Kōgyōkōkō-mae Station

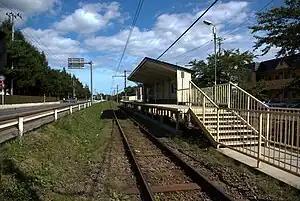

was a railway station on the Towada Kankō Electric Railway Line located in the city of Towada, Aomori Prefecture, Japan. It was 13.3 rail kilometers from the terminus of the Towada Kankō Electric Railway Line at Misawa Station.